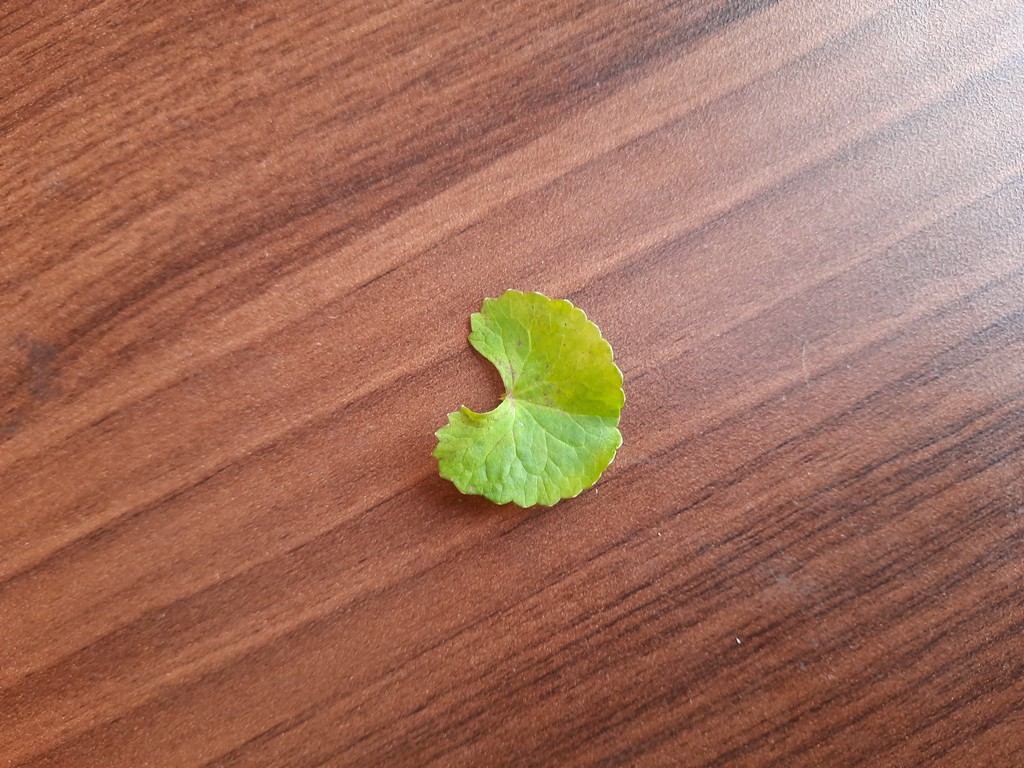
Label: Unhealthy